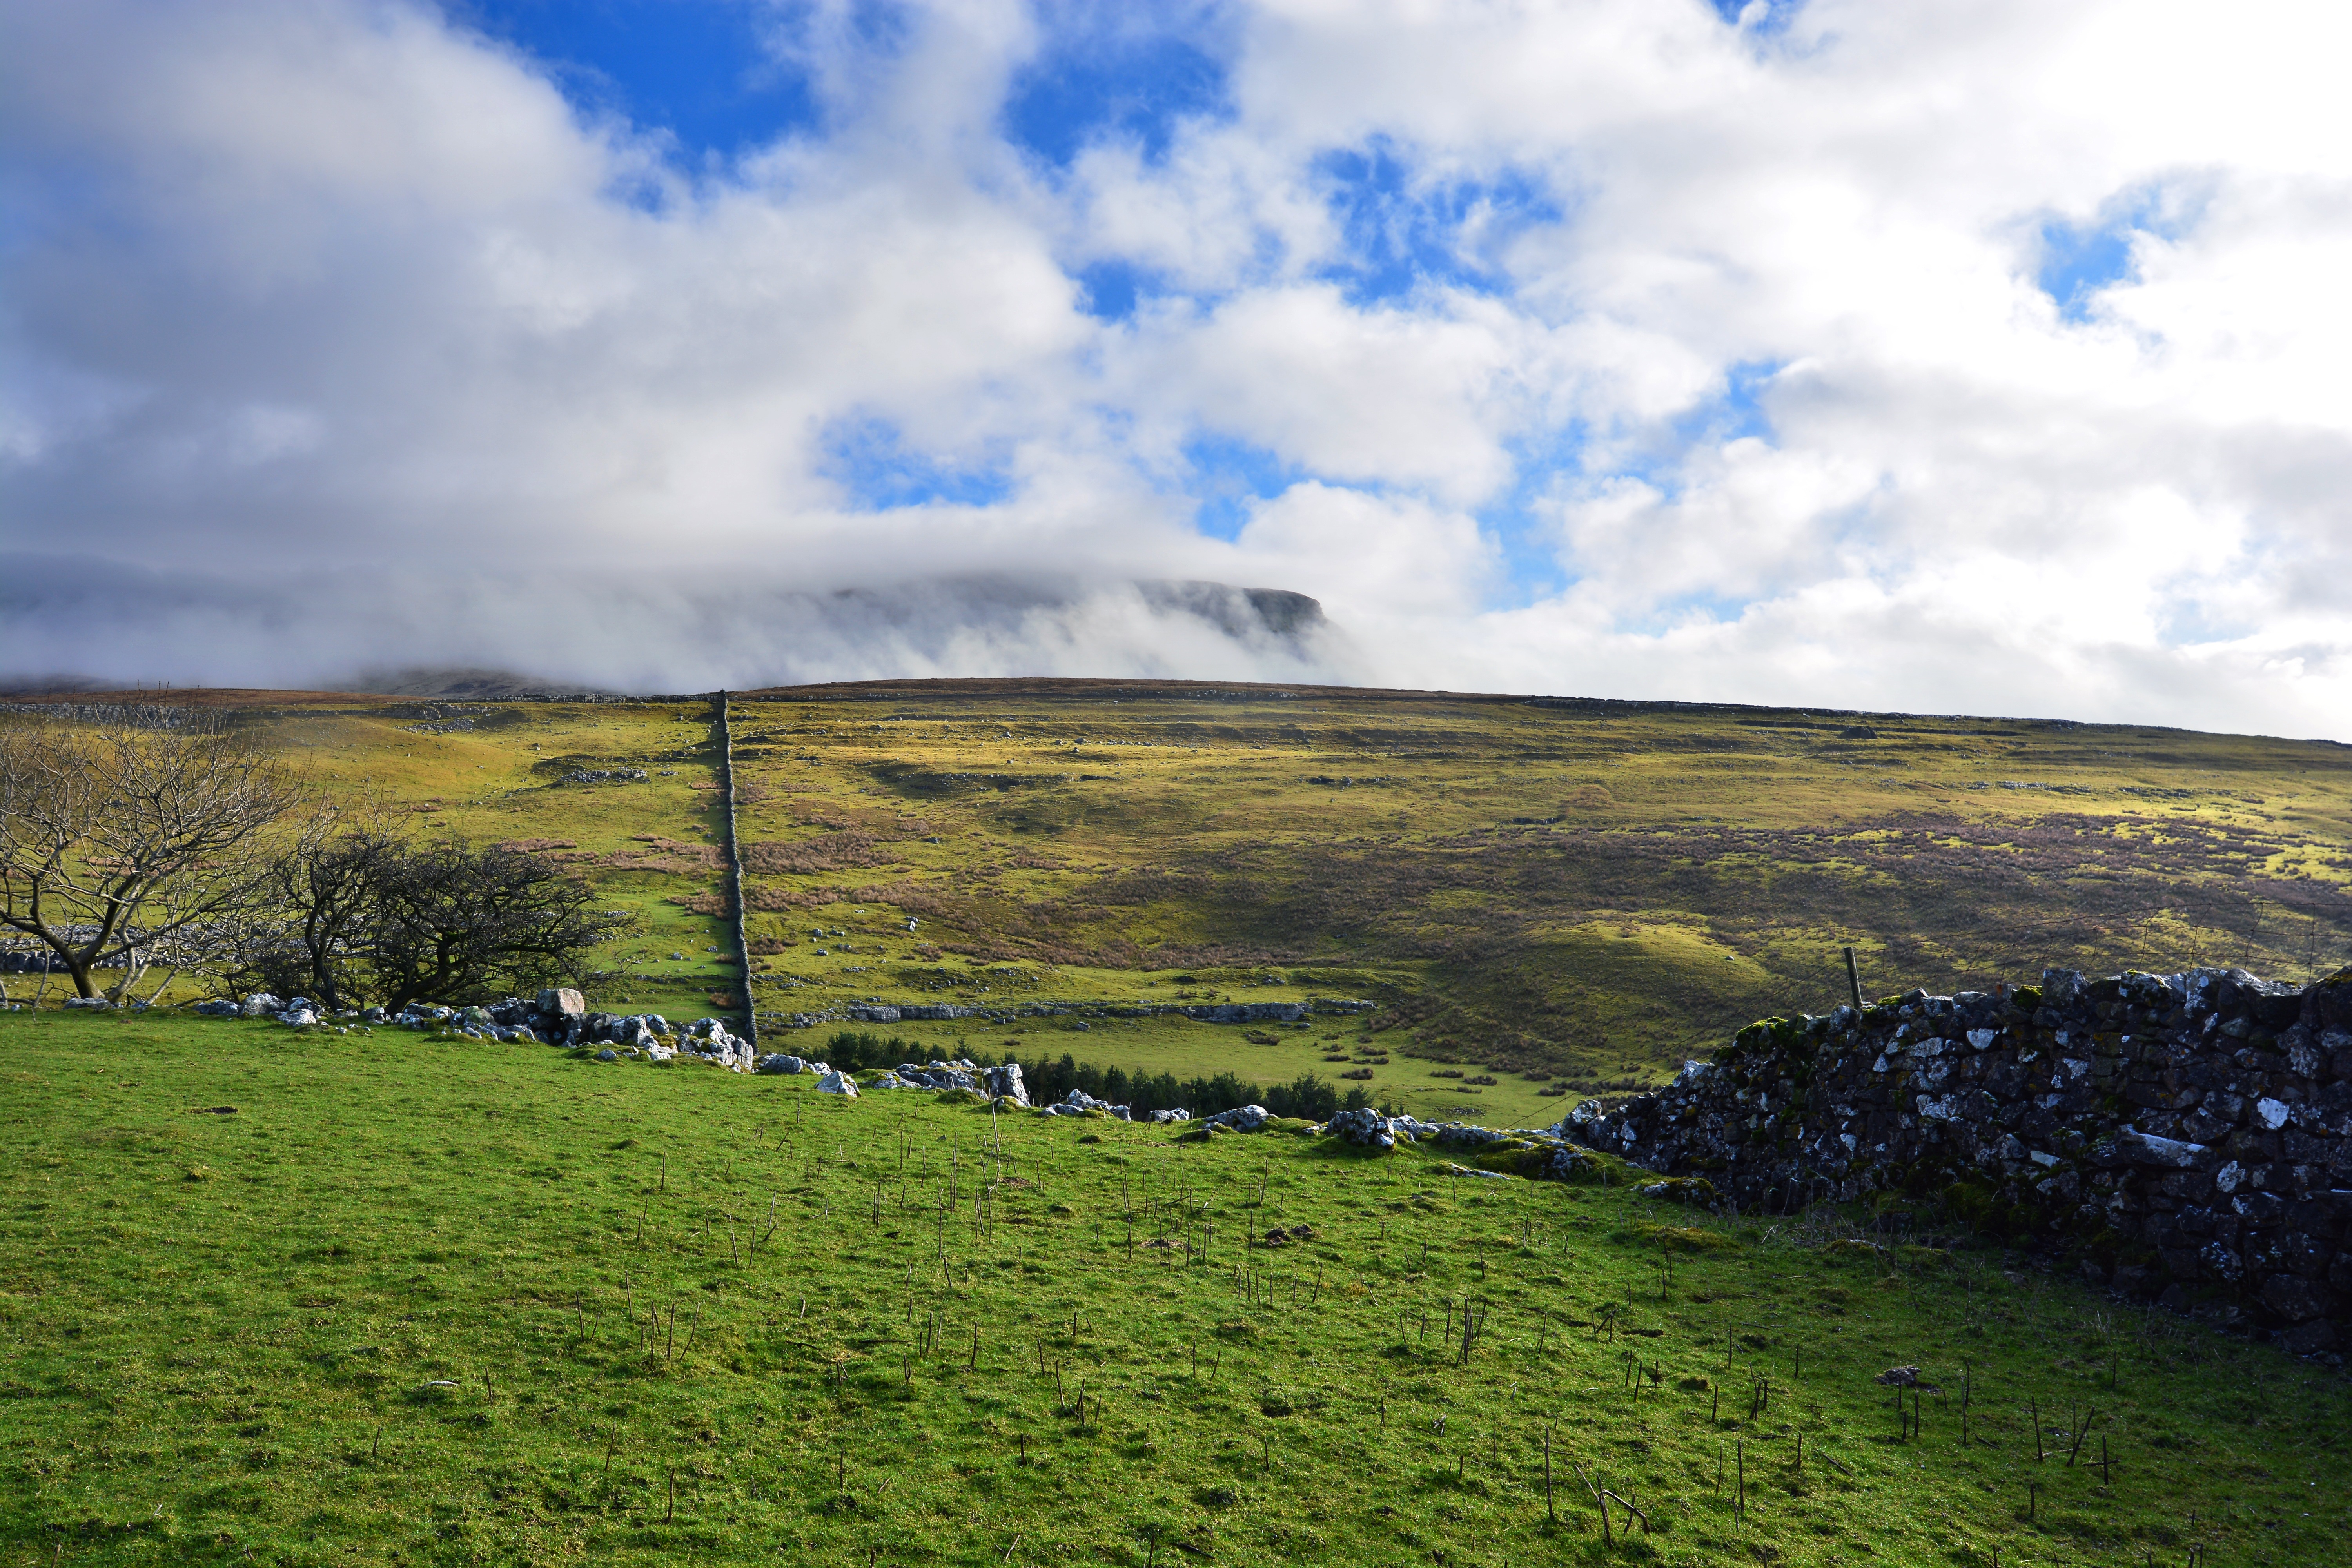
landscape, sea, coast, tree, nature, grass, horizon, mountain, cloud, sky, field, photography, photographer, meadow, prairie, morning, hill, lake, view, wall, stone, photo, pasture, blue, agriculture, highland, plain, outside, yorkshire, clouds, fields, mountains, grassland, plateau, fell, habitat, loch, rural area, landform, meteorological phenomenon, natural environment, geographical feature, mountainous landforms